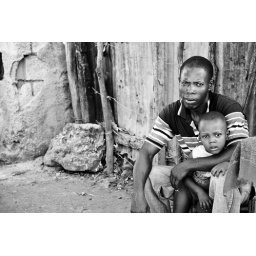
father and son sitting at the side of the road near petit goave market